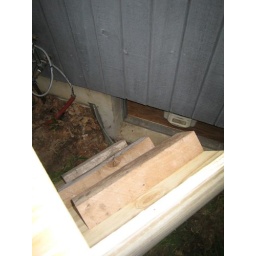
Ladder-style stairs lead down to the cat door in the basement window well. See ttp://waitingtogetthere.blogspot.com/2007/08/furry-domineezies-enter-ownage-phase.html